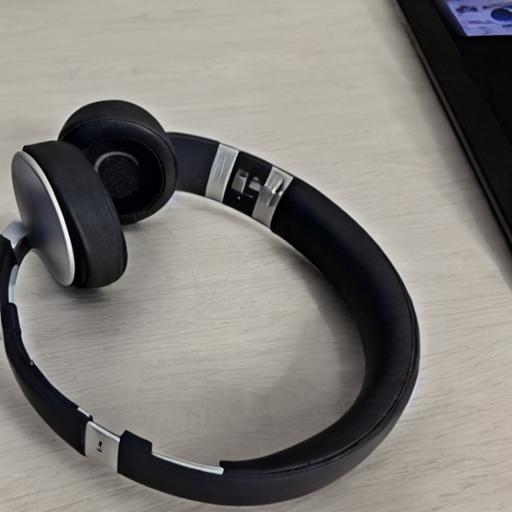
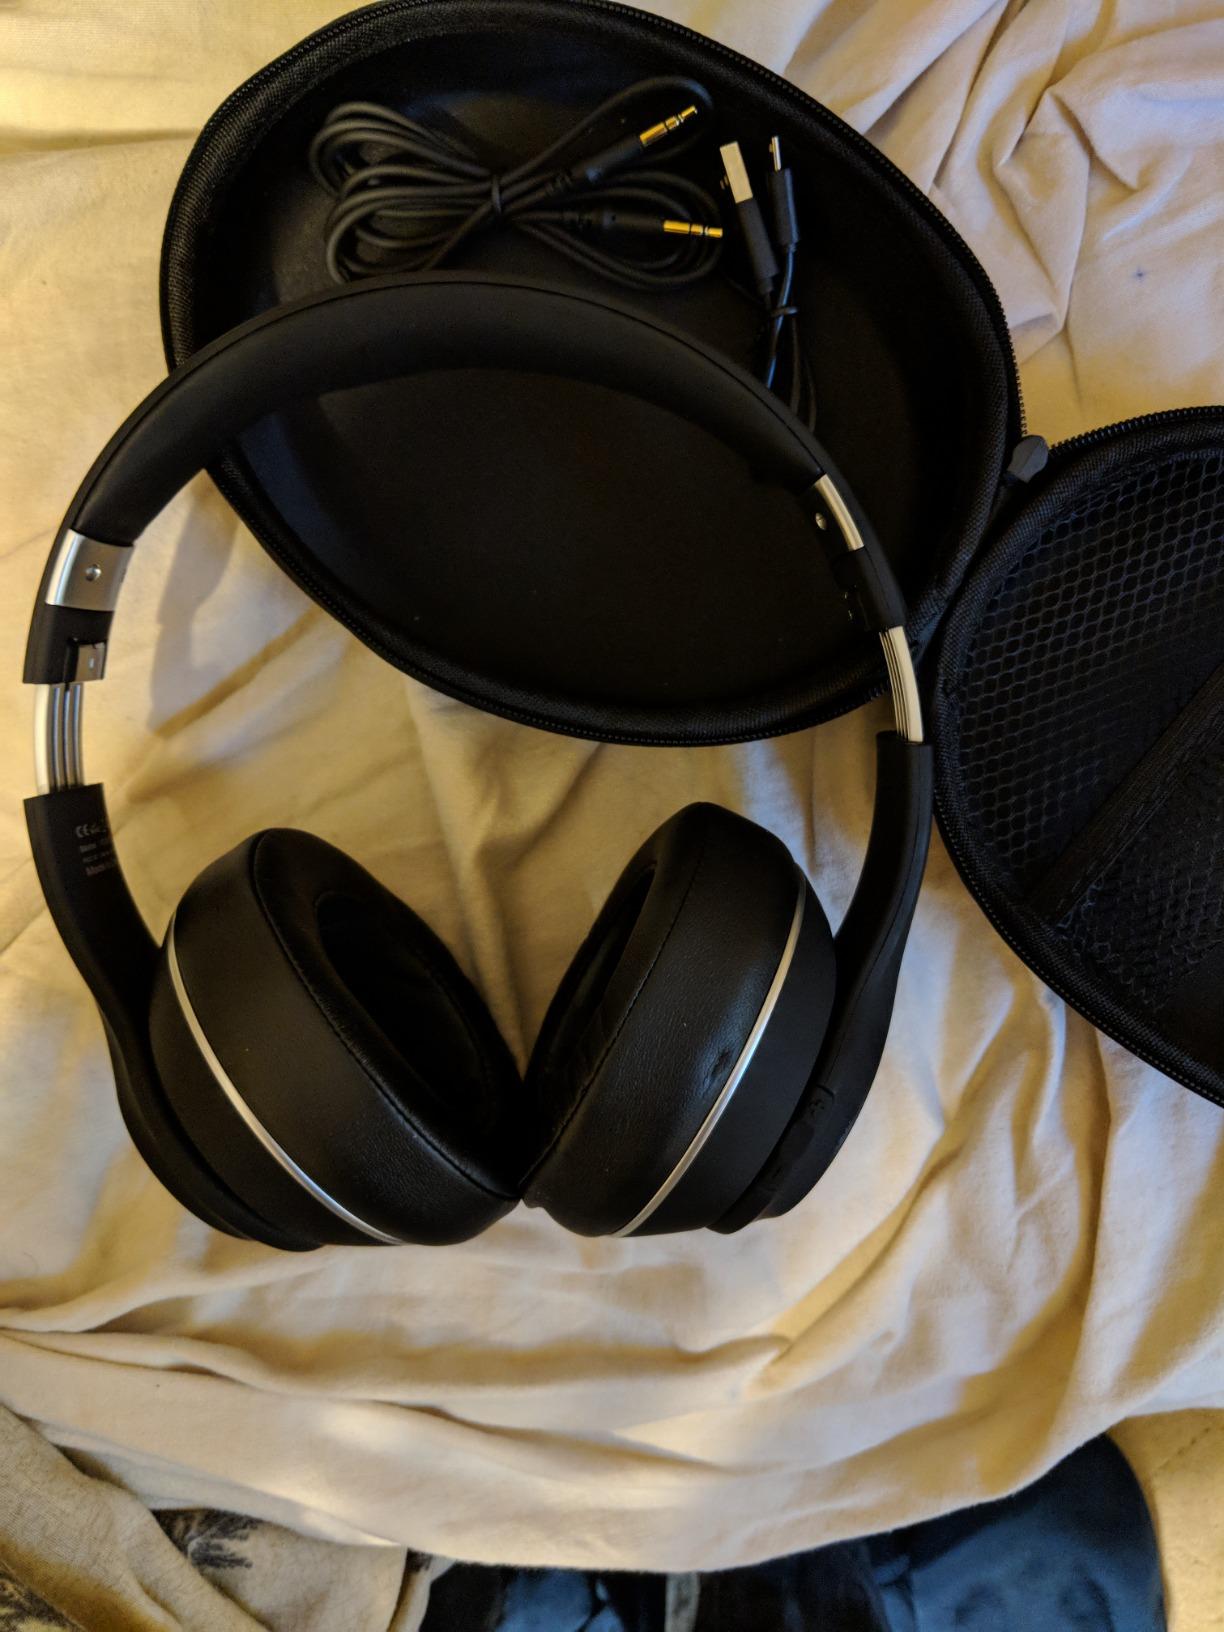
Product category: headphones
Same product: no